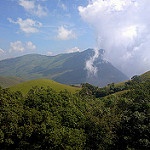
Label: mountain